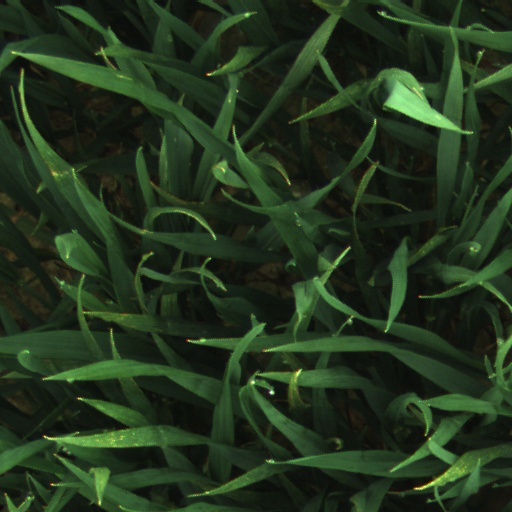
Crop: wheat